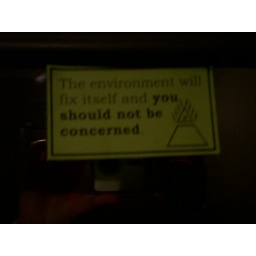
Weird sign in the wine bar bathroom